Walter Brennan

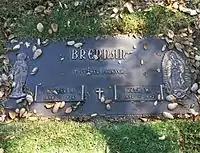
Brennan's grave at San Fernando Mission Cemetery

Brennan spent his last years mostly in retirement at his ranch in Moorpark in Ventura County, California. He died of emphysema on September 21, 1974, at the age of 80 in Oxnard, California. He was remembered by "The New York Times" as a, "Veteran actor Walter Brennan, who won three Academy Awards." His remains were interred at San Fernando Mission Cemetery in Los Angeles.